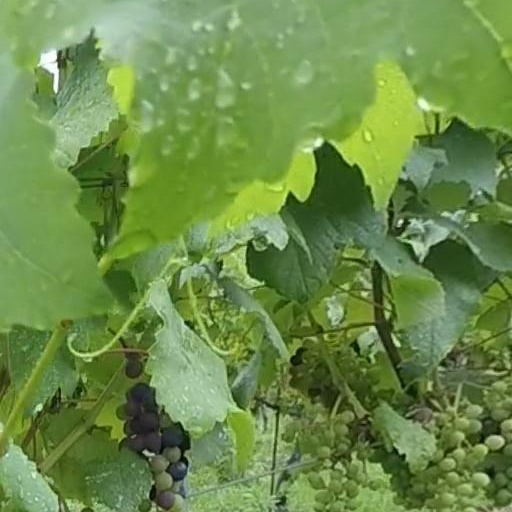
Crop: grape